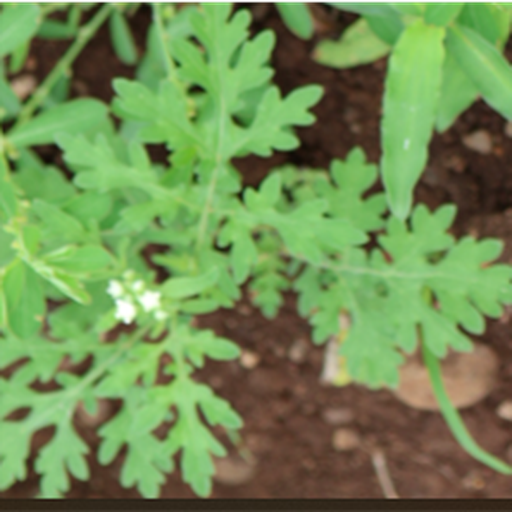
Weed species: Gajar_gavat_(Parthenium hysterophorus)